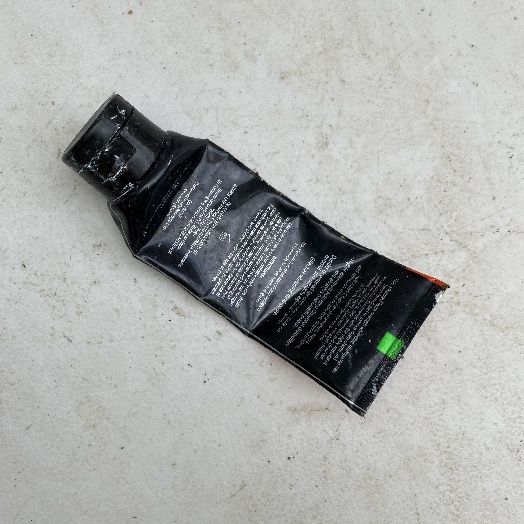
Label: Plastic